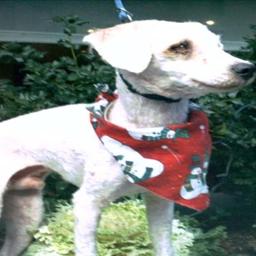
Animal: dogs